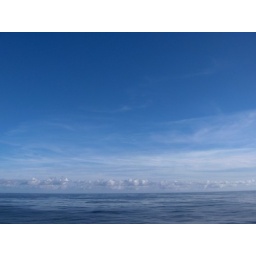
1-2 days of near total calm as we sail down coast of West Africa. Date: December 28th, 2008.